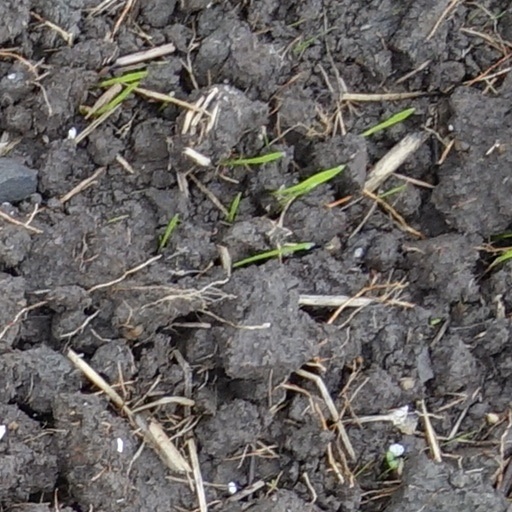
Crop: wheat